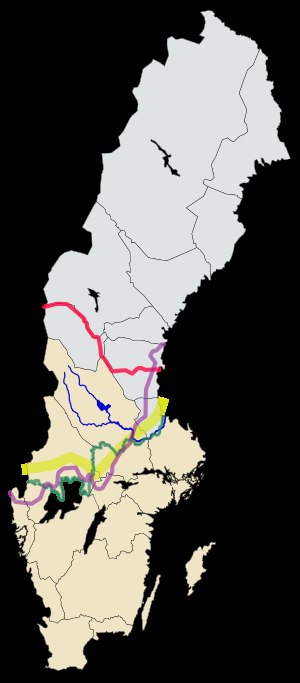
Norrland / Alternative Norrlandsgrænser
      Norrlandslänene                      Grænse for norrlandske dialekter                      Dalälven                      Biologisk norrlandsgrænse                      Skovlänenes sydgrænse                      Norrlandsterrænets grænse
Norrland er den nordligste og arealmæssigt største af Sveriges tre landsdele, og landsdelen består af fem län: Gävleborgs län, Jämtlands län, Västernorrlands län, Västerbottens län og Norrbottens län. Landsdelen er traditionelt blevet defineret som bestående af ni landskaber: Gästrikland, Hälsingland, Härjedalen, Jämtland, Medelpad, Ångermanland, Västerbotten, Norrbotten og Lappland. Norrland har et areal på 242.735 km², hvilket udgør 59,6% af Sveriges areal. Indbyggertallet er 1.175.039, hvilket blot udgør ca. 12% af landets befolkning, hvilket også afspejles i Norrlands lave befolkningstæthed på ca. 4,8 indbyggere pr. km². I Norrland findes to af Sveriges minoritetsgrupper, samer og tornedalingar.